Honey Butter Chips

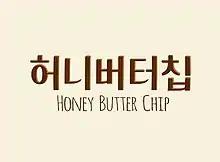
Honey Butter Chips logo

Honey Butter Chips is a brand of fried potato chips manufactured by Haitai Calbee and sold in South Korea. The snacks were first made available in August 2014, and they are renowned for their rise to popularity through social media viral marketing from late 2014 to early 2015. The product was created by Korean confectioner Haitai in a joint effort with Japanese snack manufacturer Calbee. This snack was so popular that it created a trend called the Honey-Butter Craze among South Koreans.